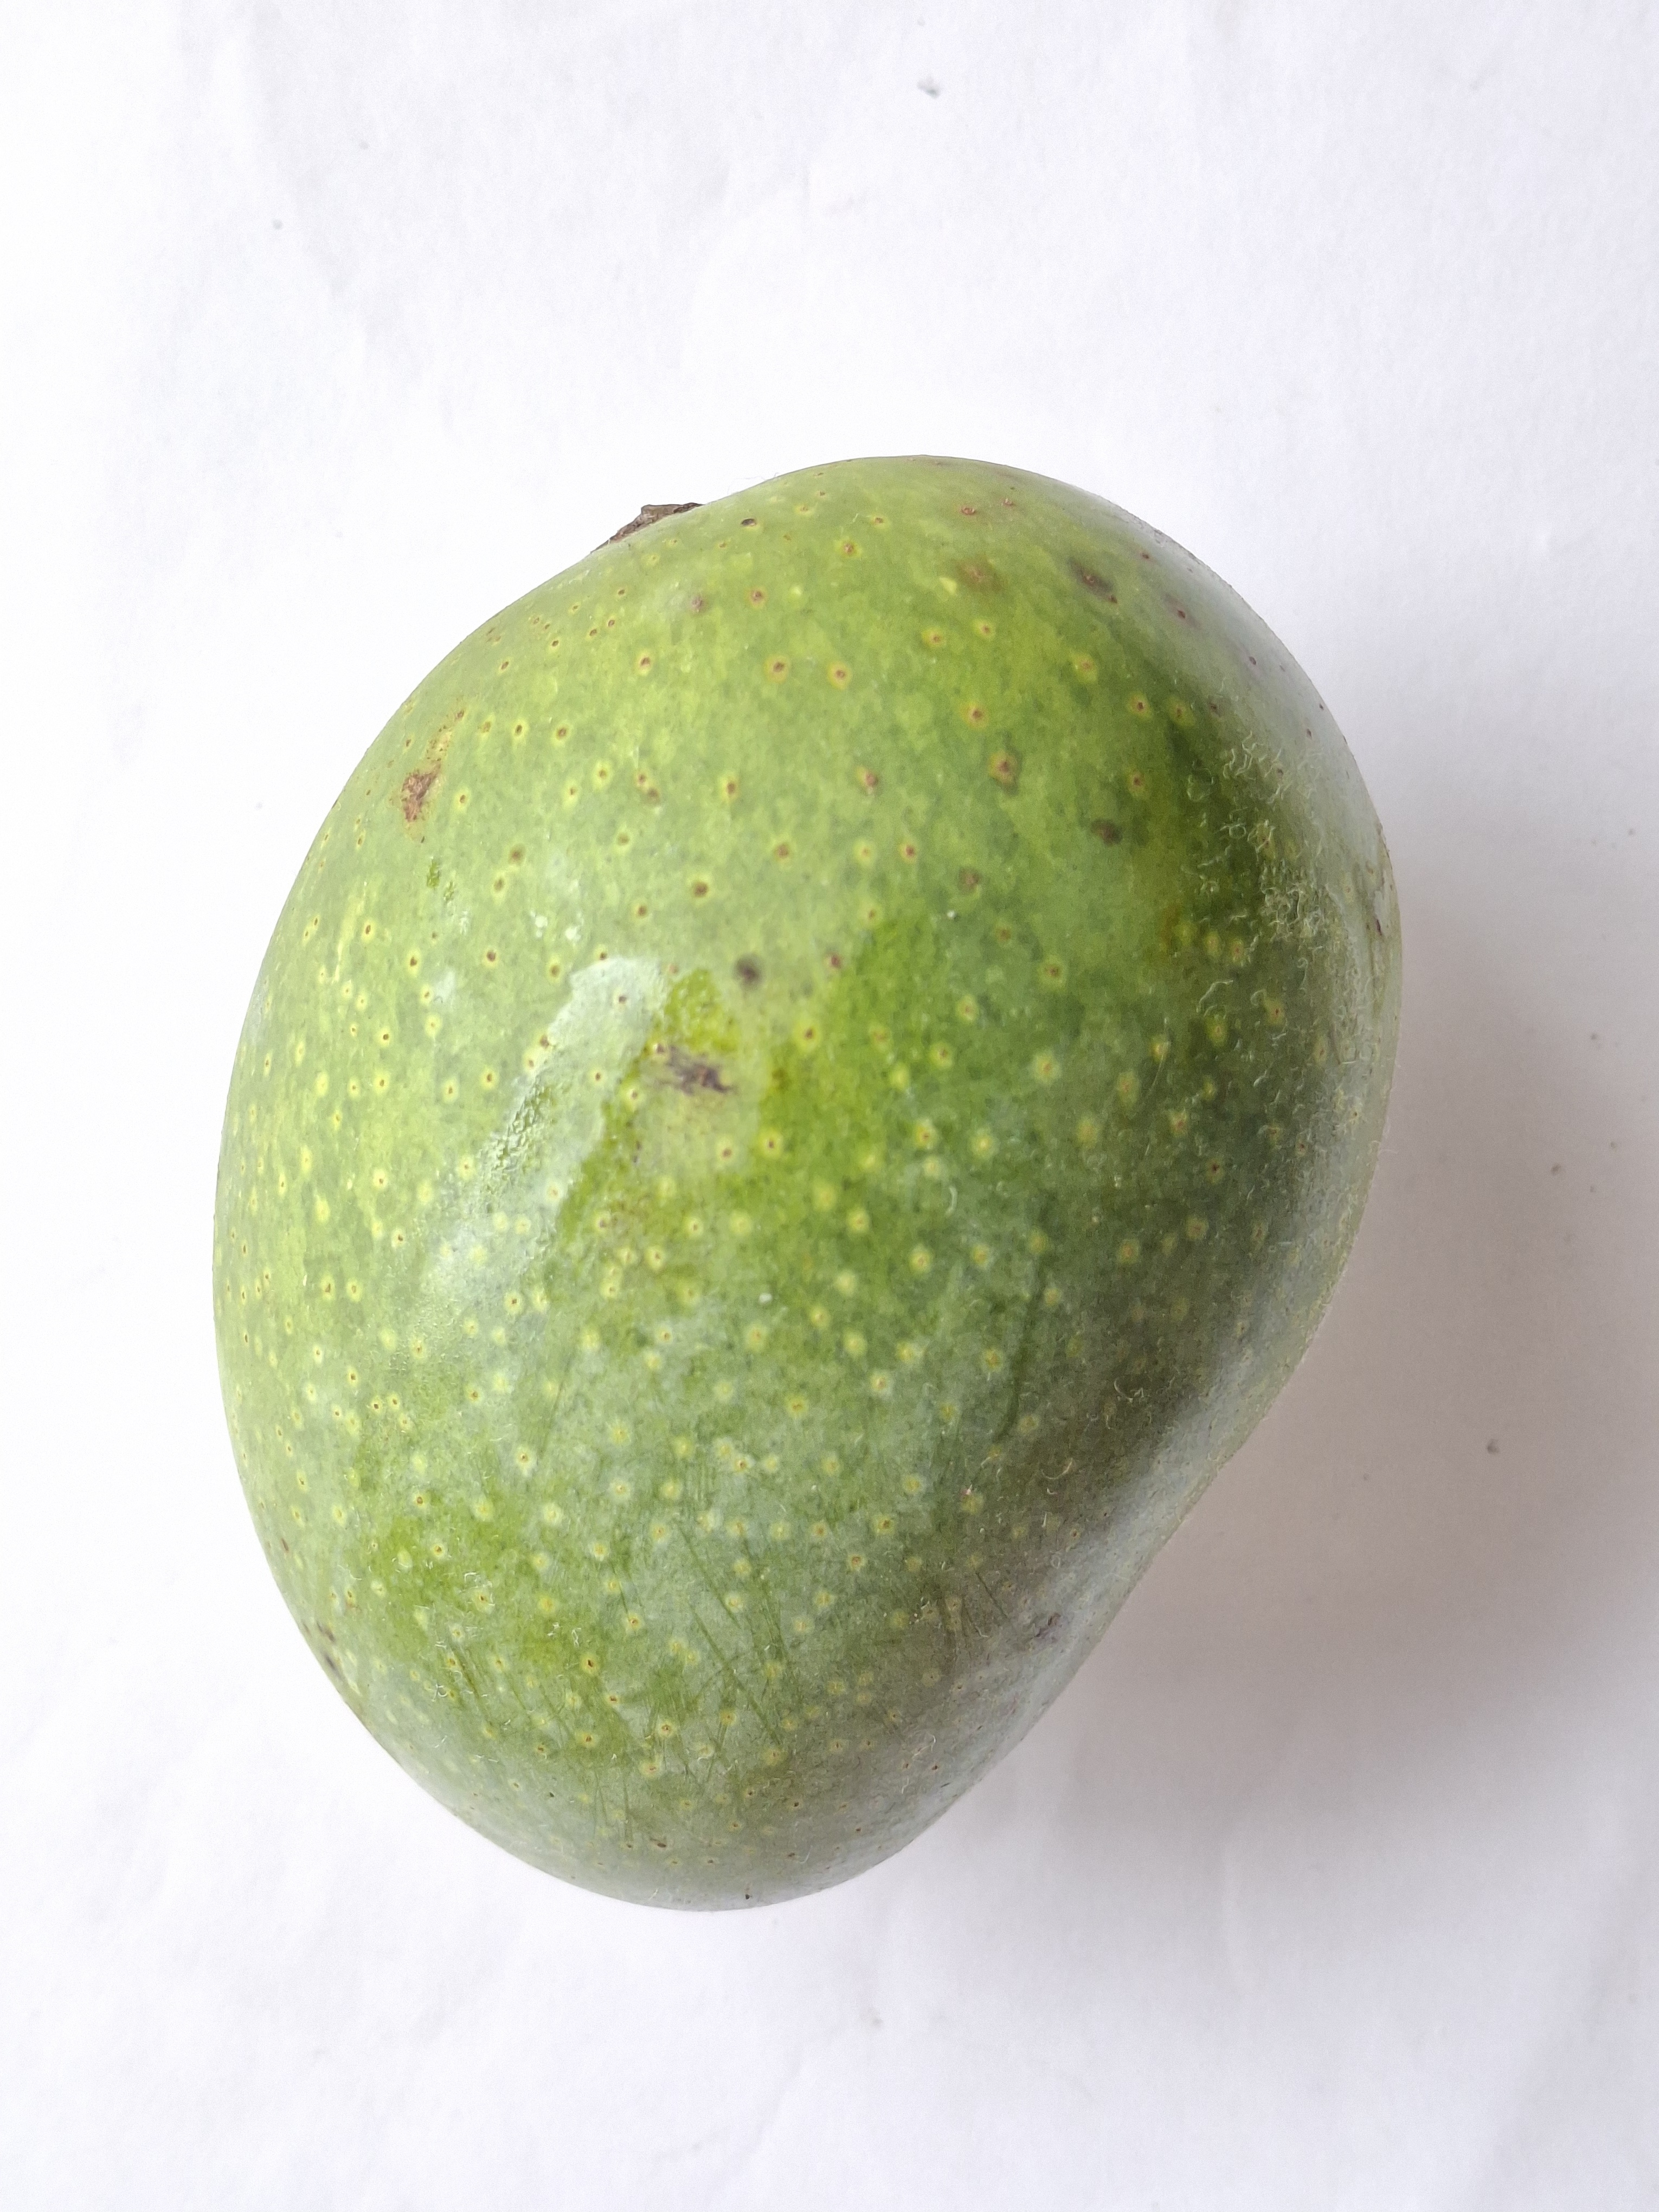
Mango variety: GopalBhog